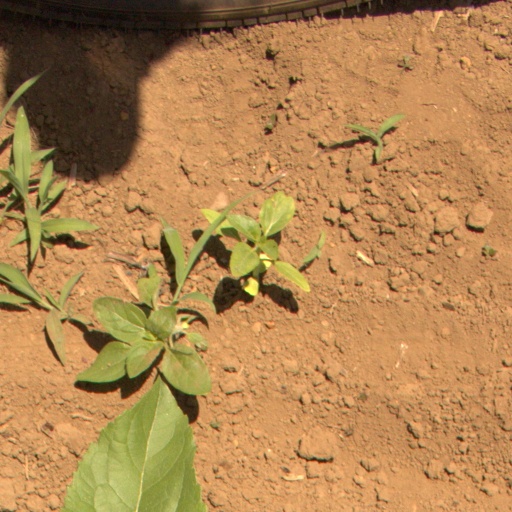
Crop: Jerusalem artichoke